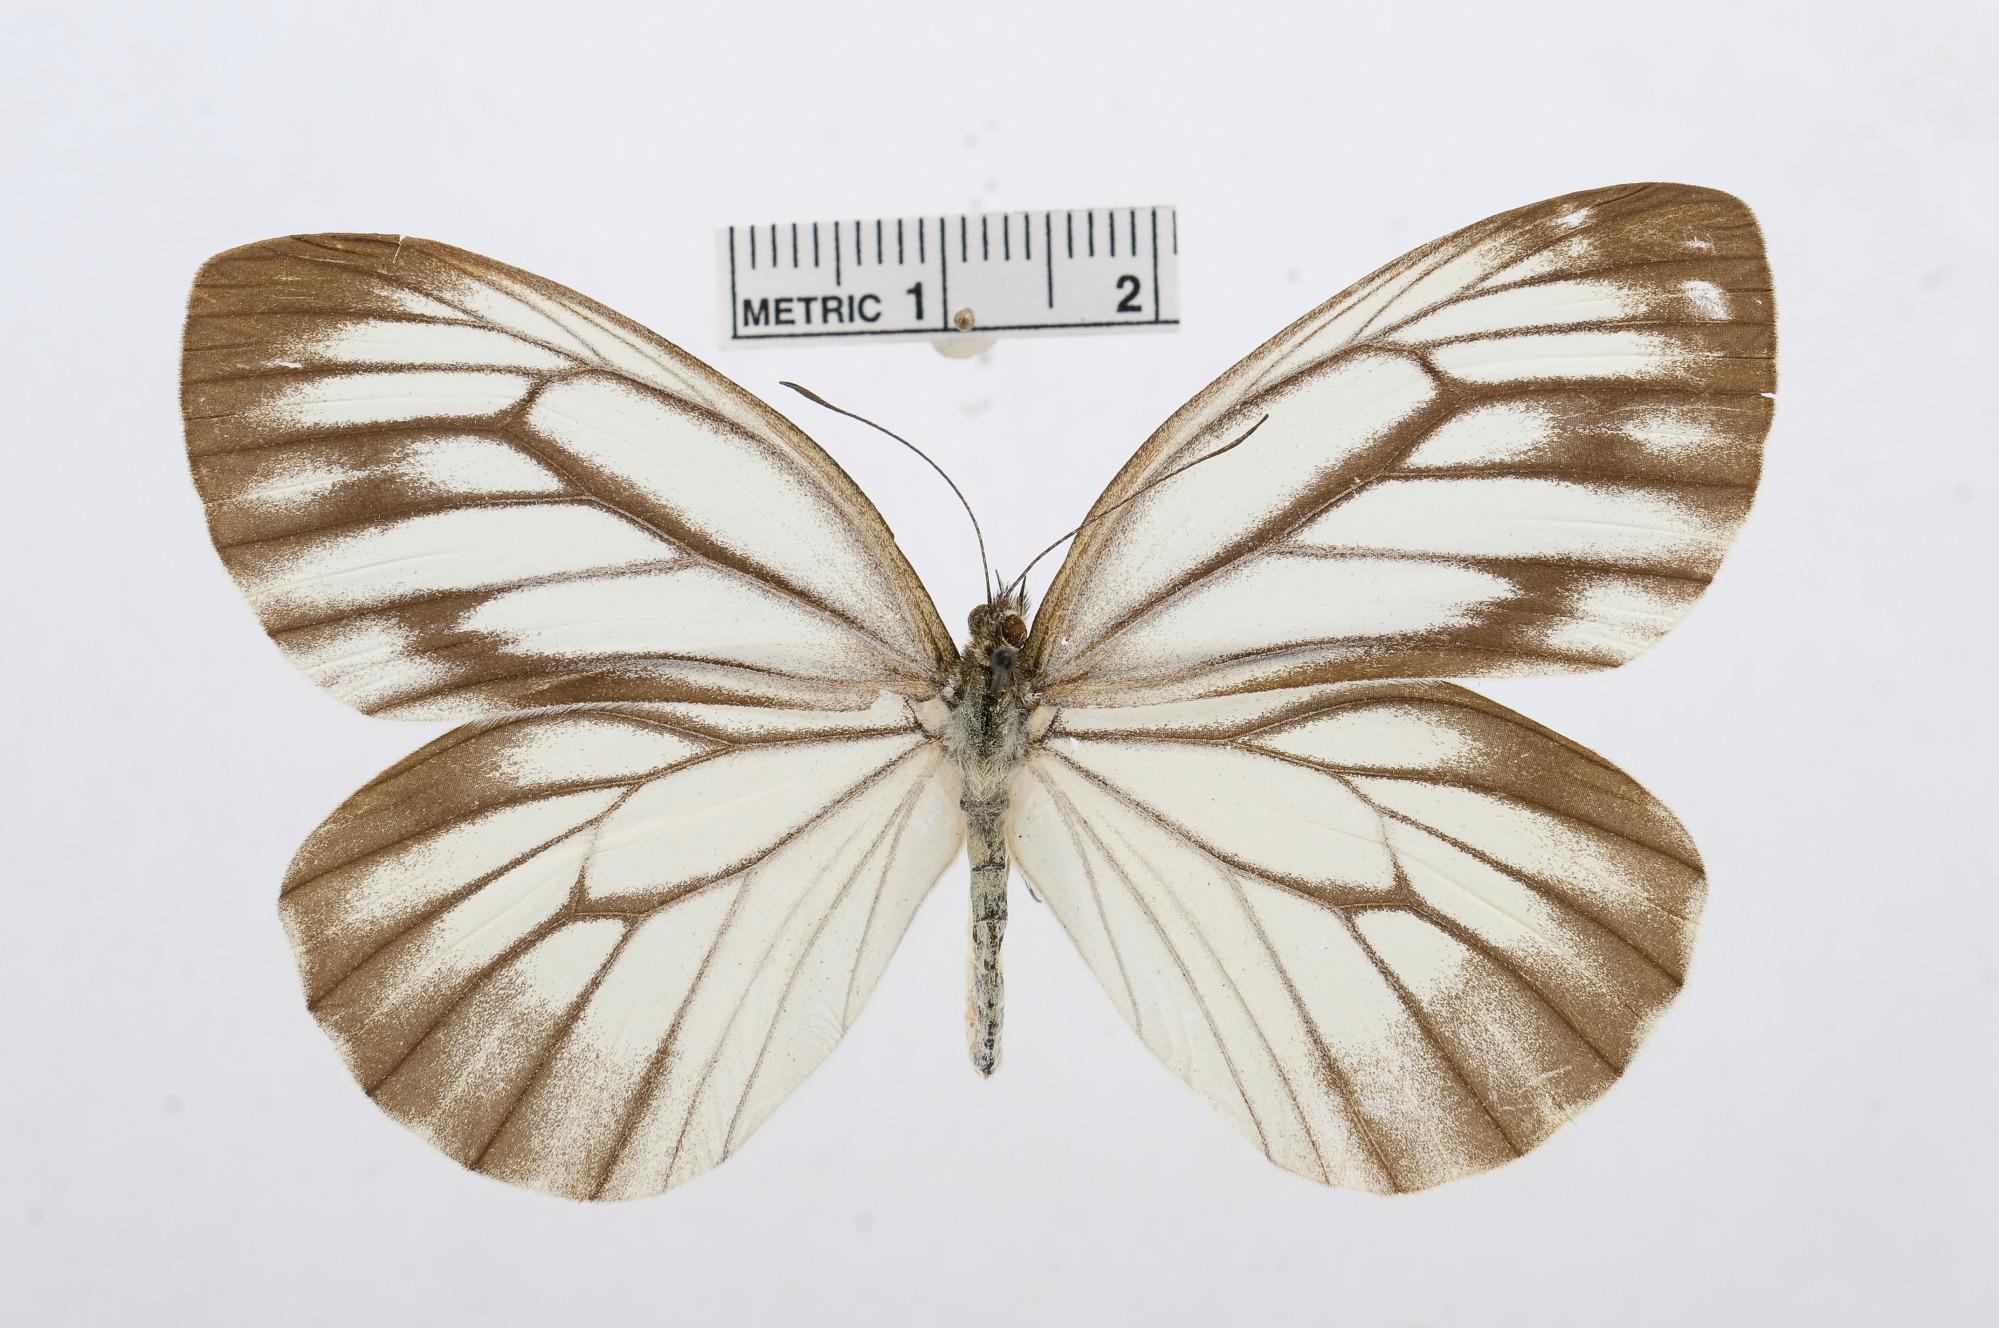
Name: Pieris extensa
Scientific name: Pieris extensa
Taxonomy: Animalia, Arthropoda, Hexapoda, Insecta, Lepidoptera, Pieridae, Pierinae